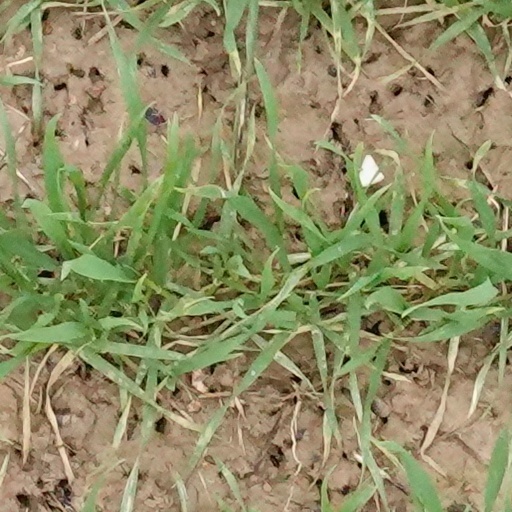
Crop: wheat